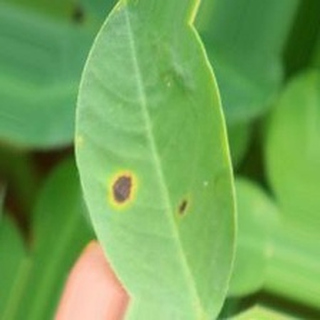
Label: groundnut_early_leaf_spot